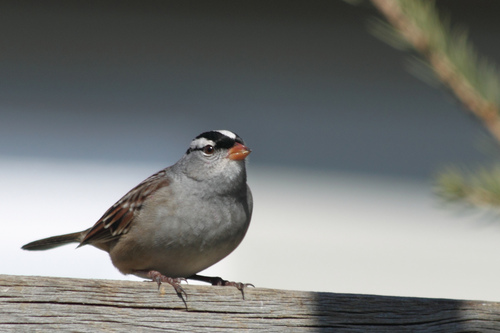
a bird with a black and white striped head leading to a short orange beak.
this bird has a short orange bill, a black and white striped crown, and a gray throat and breast.
a small bird with black and white crown a small bill and grey belly.
a small tan breasted bird with black and tan specked wings and tail feathers and a black and white striped head.
this is a gray and brown bird with a orange bill and white supercillary
this small bird has a black and white striped head that goes with a gray body and a short orange beak.
this bird has wings that are black and has a white belly
this bird is grey with black and has a very short beak.
this particular bird has a belly that is gray and has tan sides
this bird has a black and white crown, grey and brown primaries, and a grey belly.
Species: White Crowned Sparrow